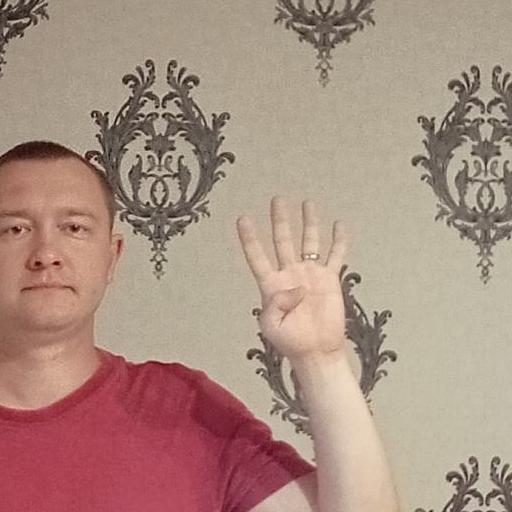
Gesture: four